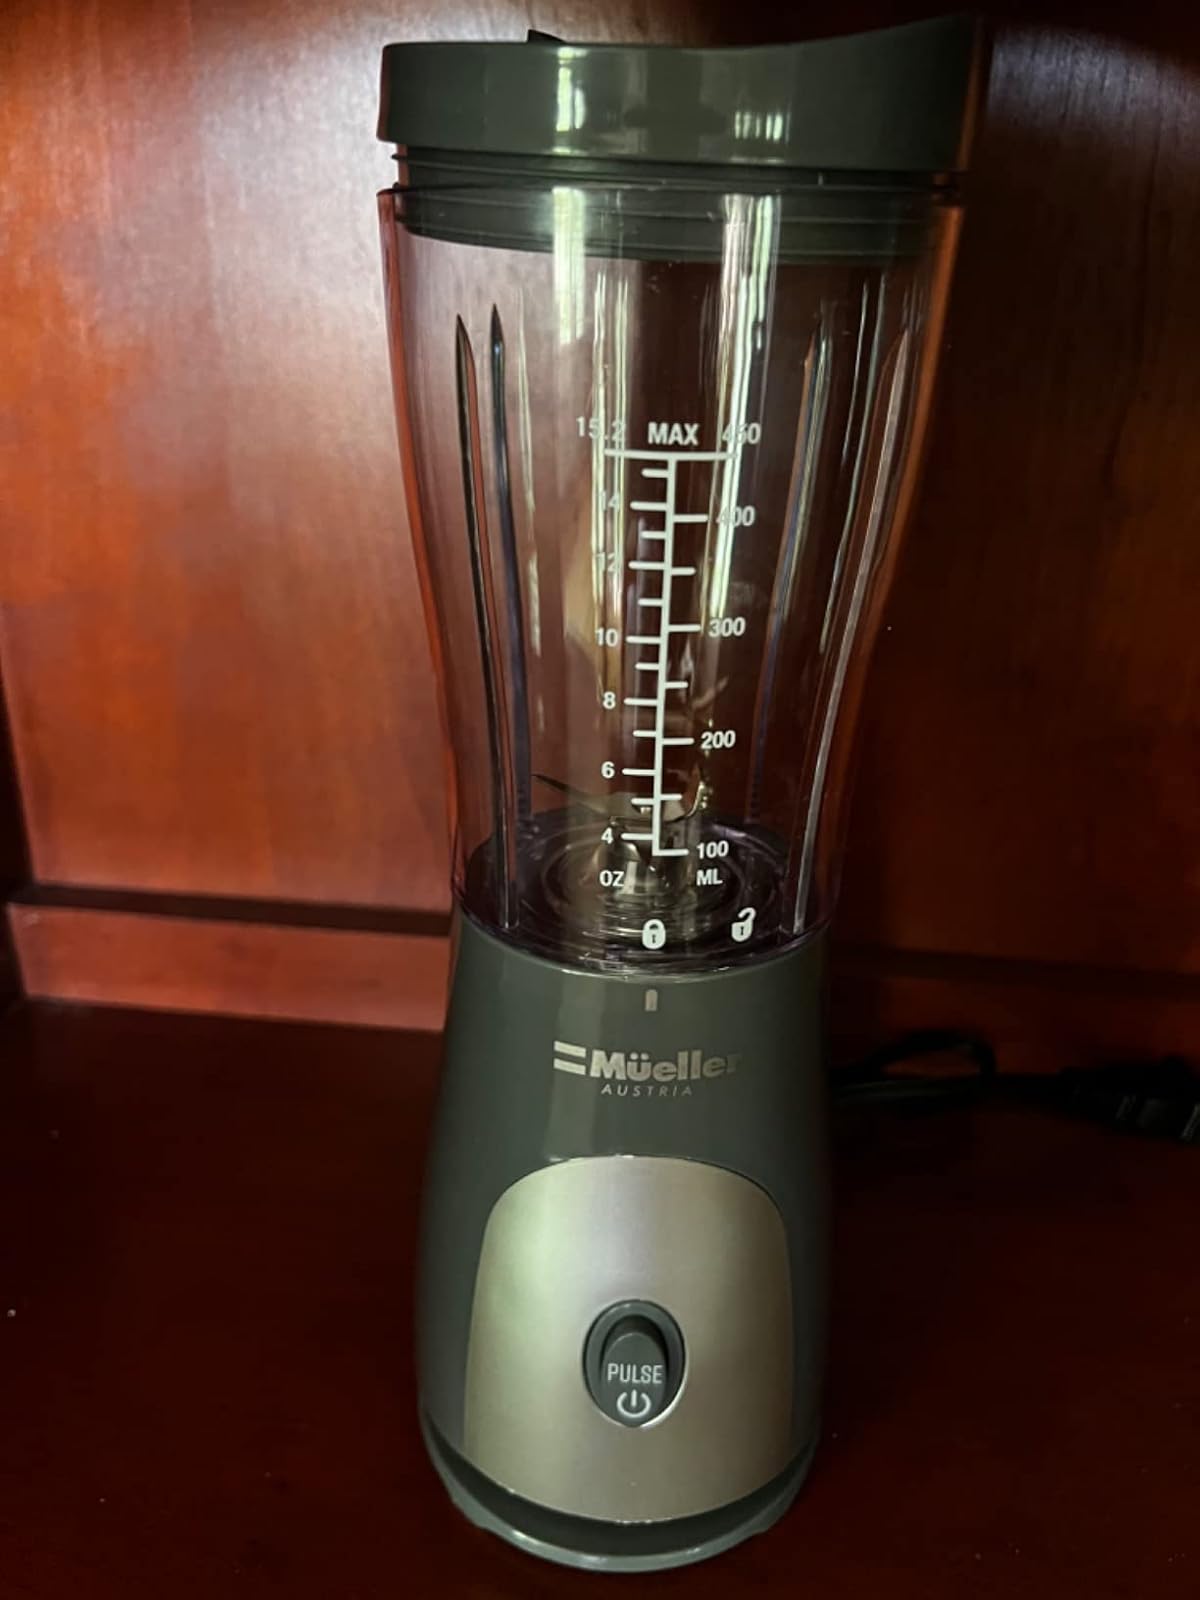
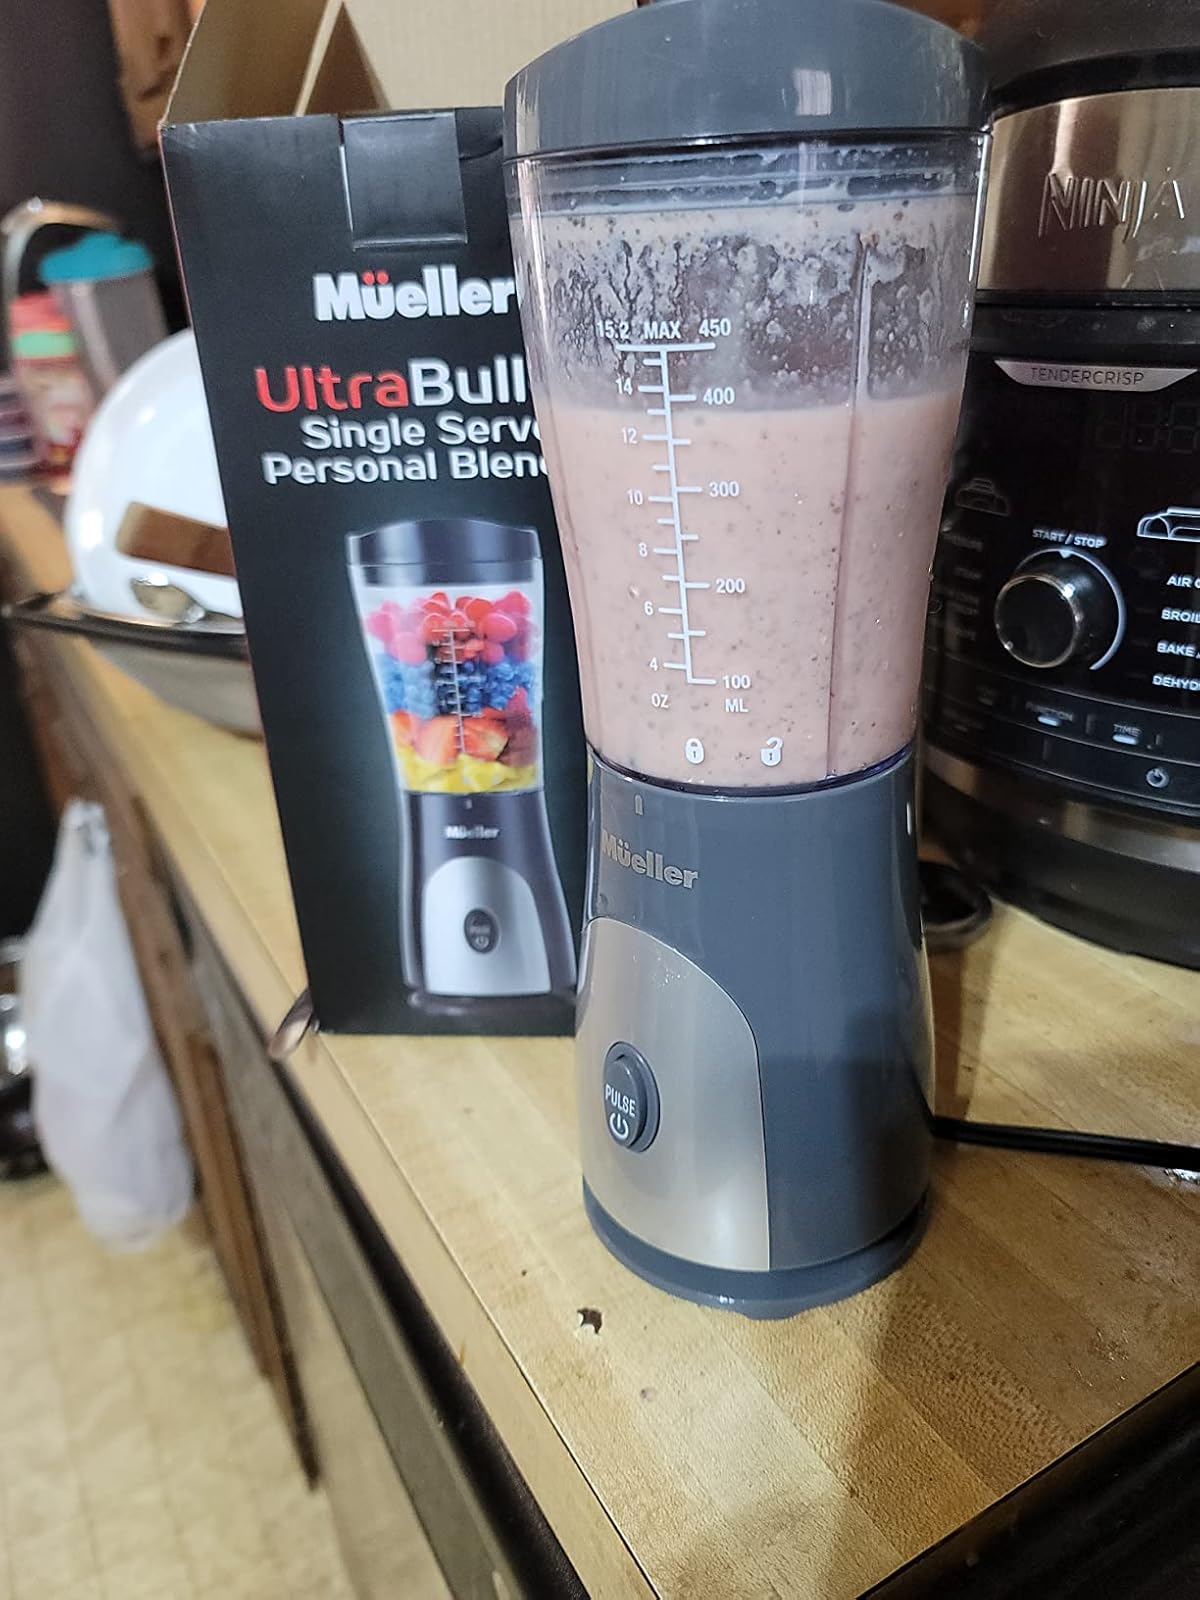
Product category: items_blender
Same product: yes